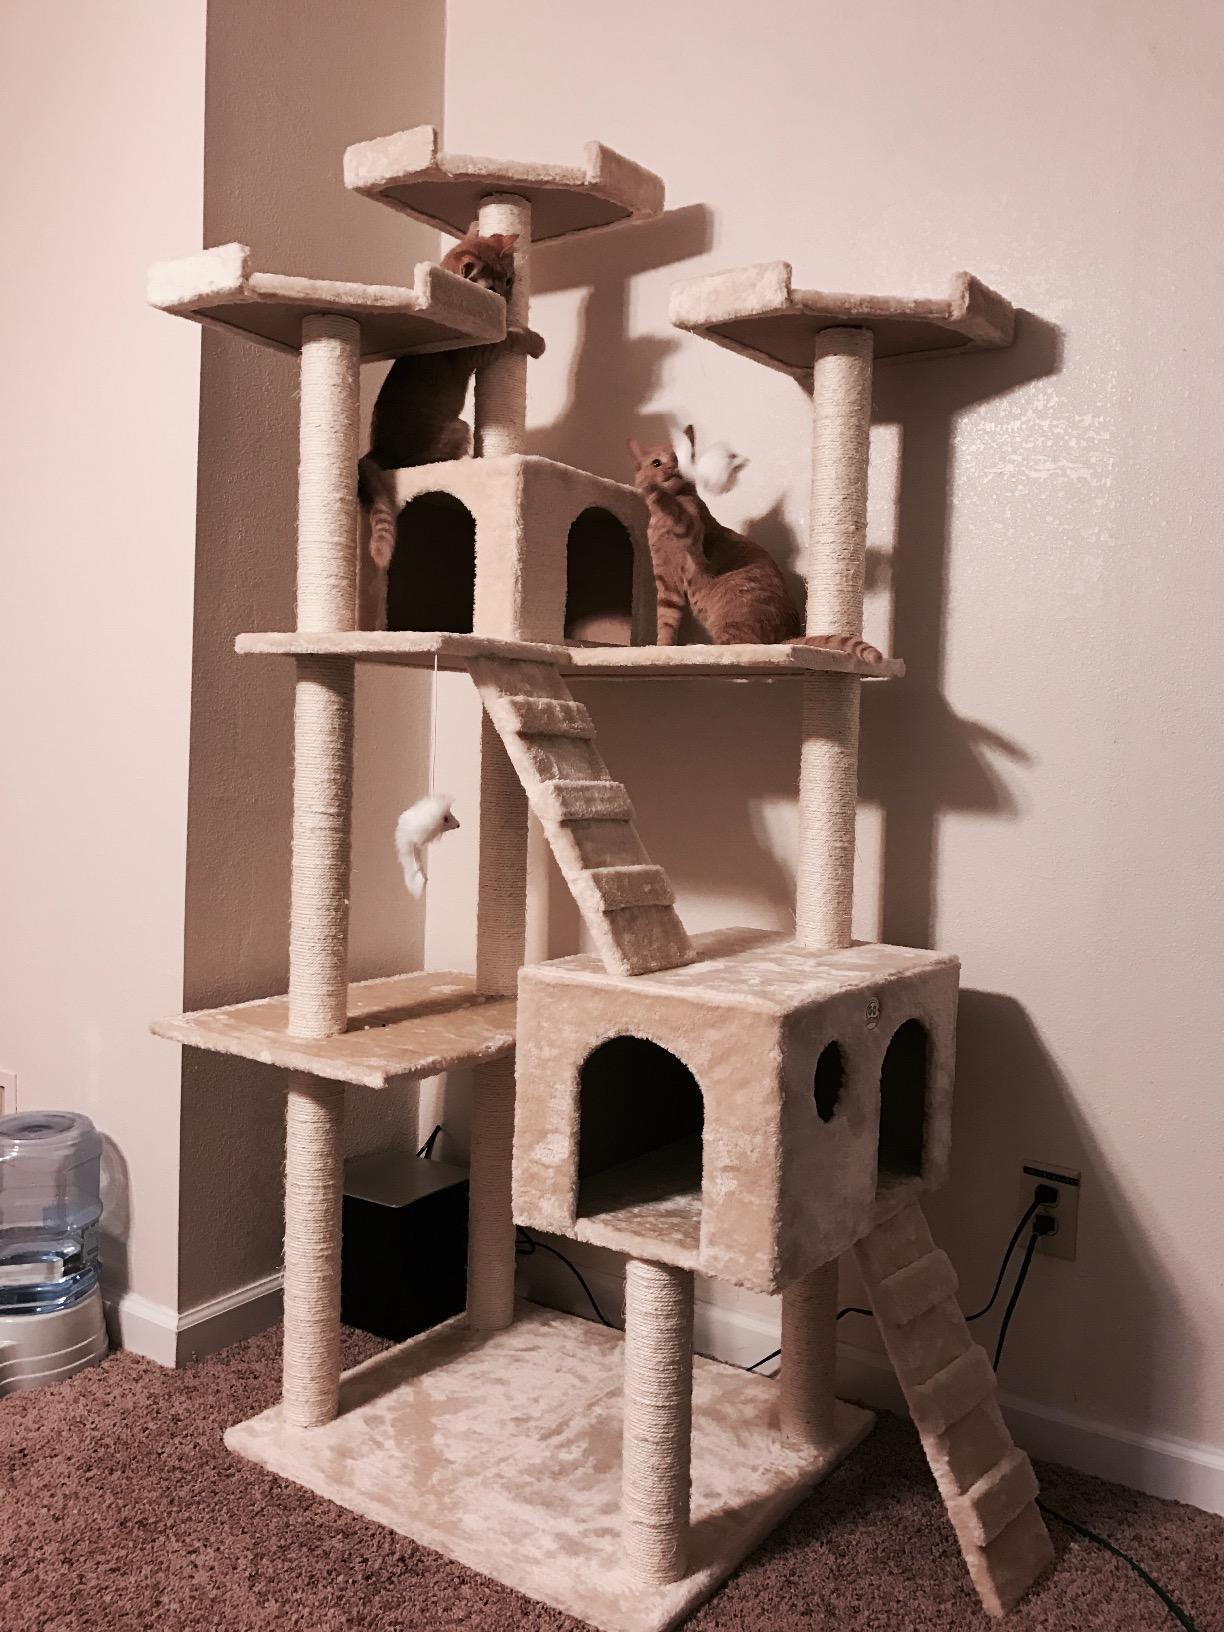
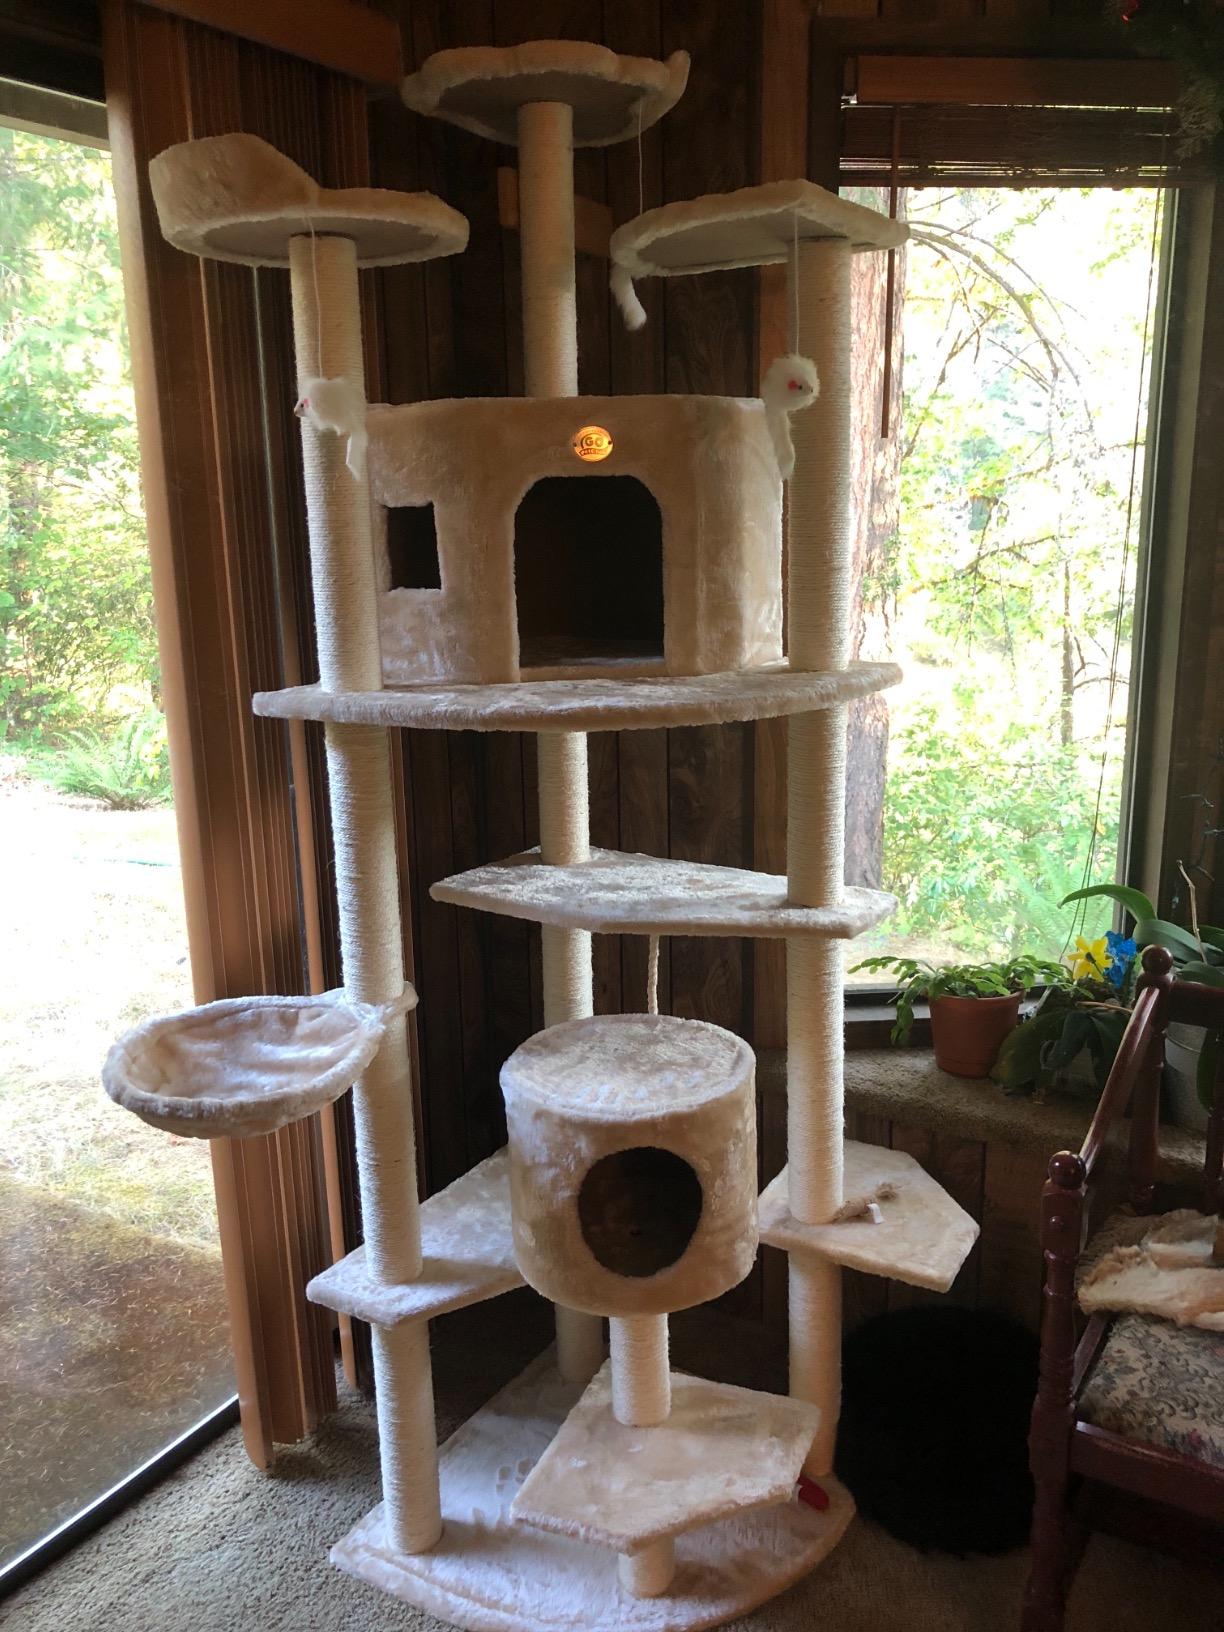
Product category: items_cat tree
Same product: no